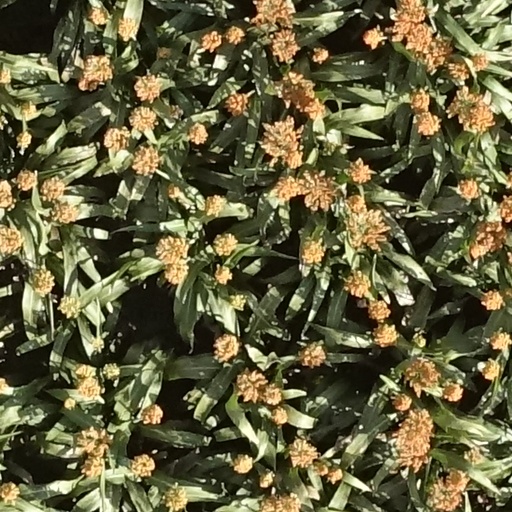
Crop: sorghum